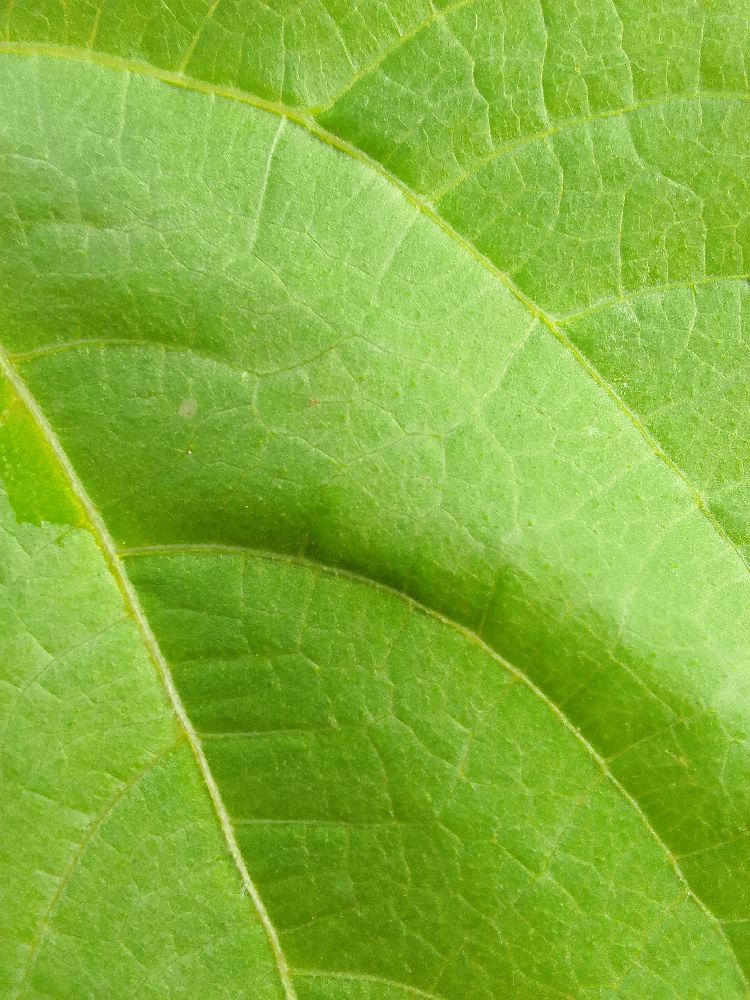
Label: healthy